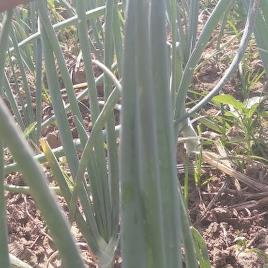
Crop: Onion
Condition: healthy-leaf